Association of Mature American Citizens

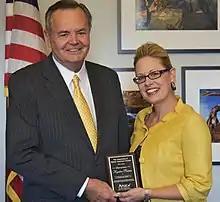
Congressmember Kyrsten Sinema receiving the Friend of Mature Americans Award in 2016.

The Association of Mature American Citizens (AMAC) is a United States-based conservative advocacy organization and interest group, founded in 2007. It was founded by Daniel C. Weber, a retired insurance agency owner, who also served as its president.